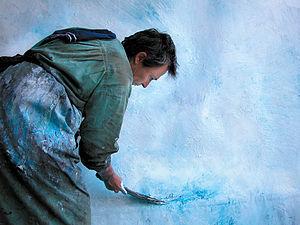
Lydie Arickx painting
Lydie Arickx, née le 10 janvier 1954 à Villecresnes, est une artiste peintre française, de parents d’origine flamande.